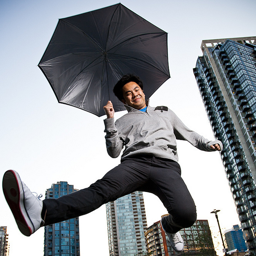
A man with an umbrella jumping into the air.
A man that is in the air with an umbrella.
A man is jumping while holding an umbrella.
A man is jumping in the air with an umbrella.
a man jumping into the air holding an umbrella